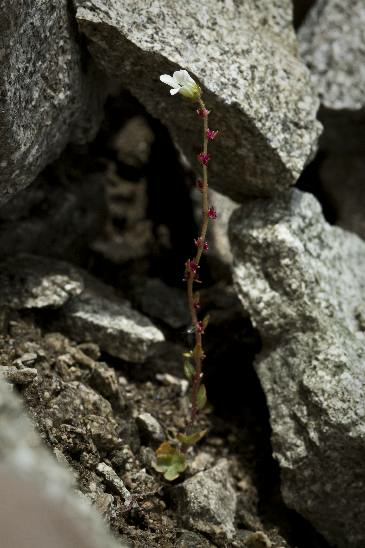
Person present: No